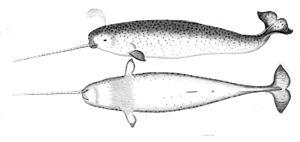
Cette liste commentée recense la mammalofaune au Svalbard. Elle répertorie les espèces de mammifères svalbardais actuels et celles qui ont été récemment classifiées comme éteintes. Cette liste comporte 32 espèces réparties en cinq ordres et quinze familles, dont quatre sont « en danger », trois sont « vulnérables », deux sont « quasi menacées » et trois ont des « données insuffisantes » pour être classées.
Cette liste commentée recense la mammalofaune en Islande. Elle répertorie les espèces de mammifères islandais actuels et celles qui ont été récemment classifiées comme éteintes. Cette liste comporte 41 espèces réparties en sept ordres et 18 familles, dont quatre sont « en danger », trois sont « vulnérables », trois autres sont « quasi menacées » et quatre ont des « données insuffisantes » pour être classées.
Cette liste commentée recense la mammalofaune en Suède. Elle répertorie les espèces de mammifères suédois actuels et celles qui ont été récemment classifiées comme éteintes. Cette liste comporte 105 espèces réparties en dix ordres et 31 familles, dont quatre sont « en danger », trois sont « vulnérables », sept sont « quasi menacées » et six ont des « données insuffisantes » pour être classées.